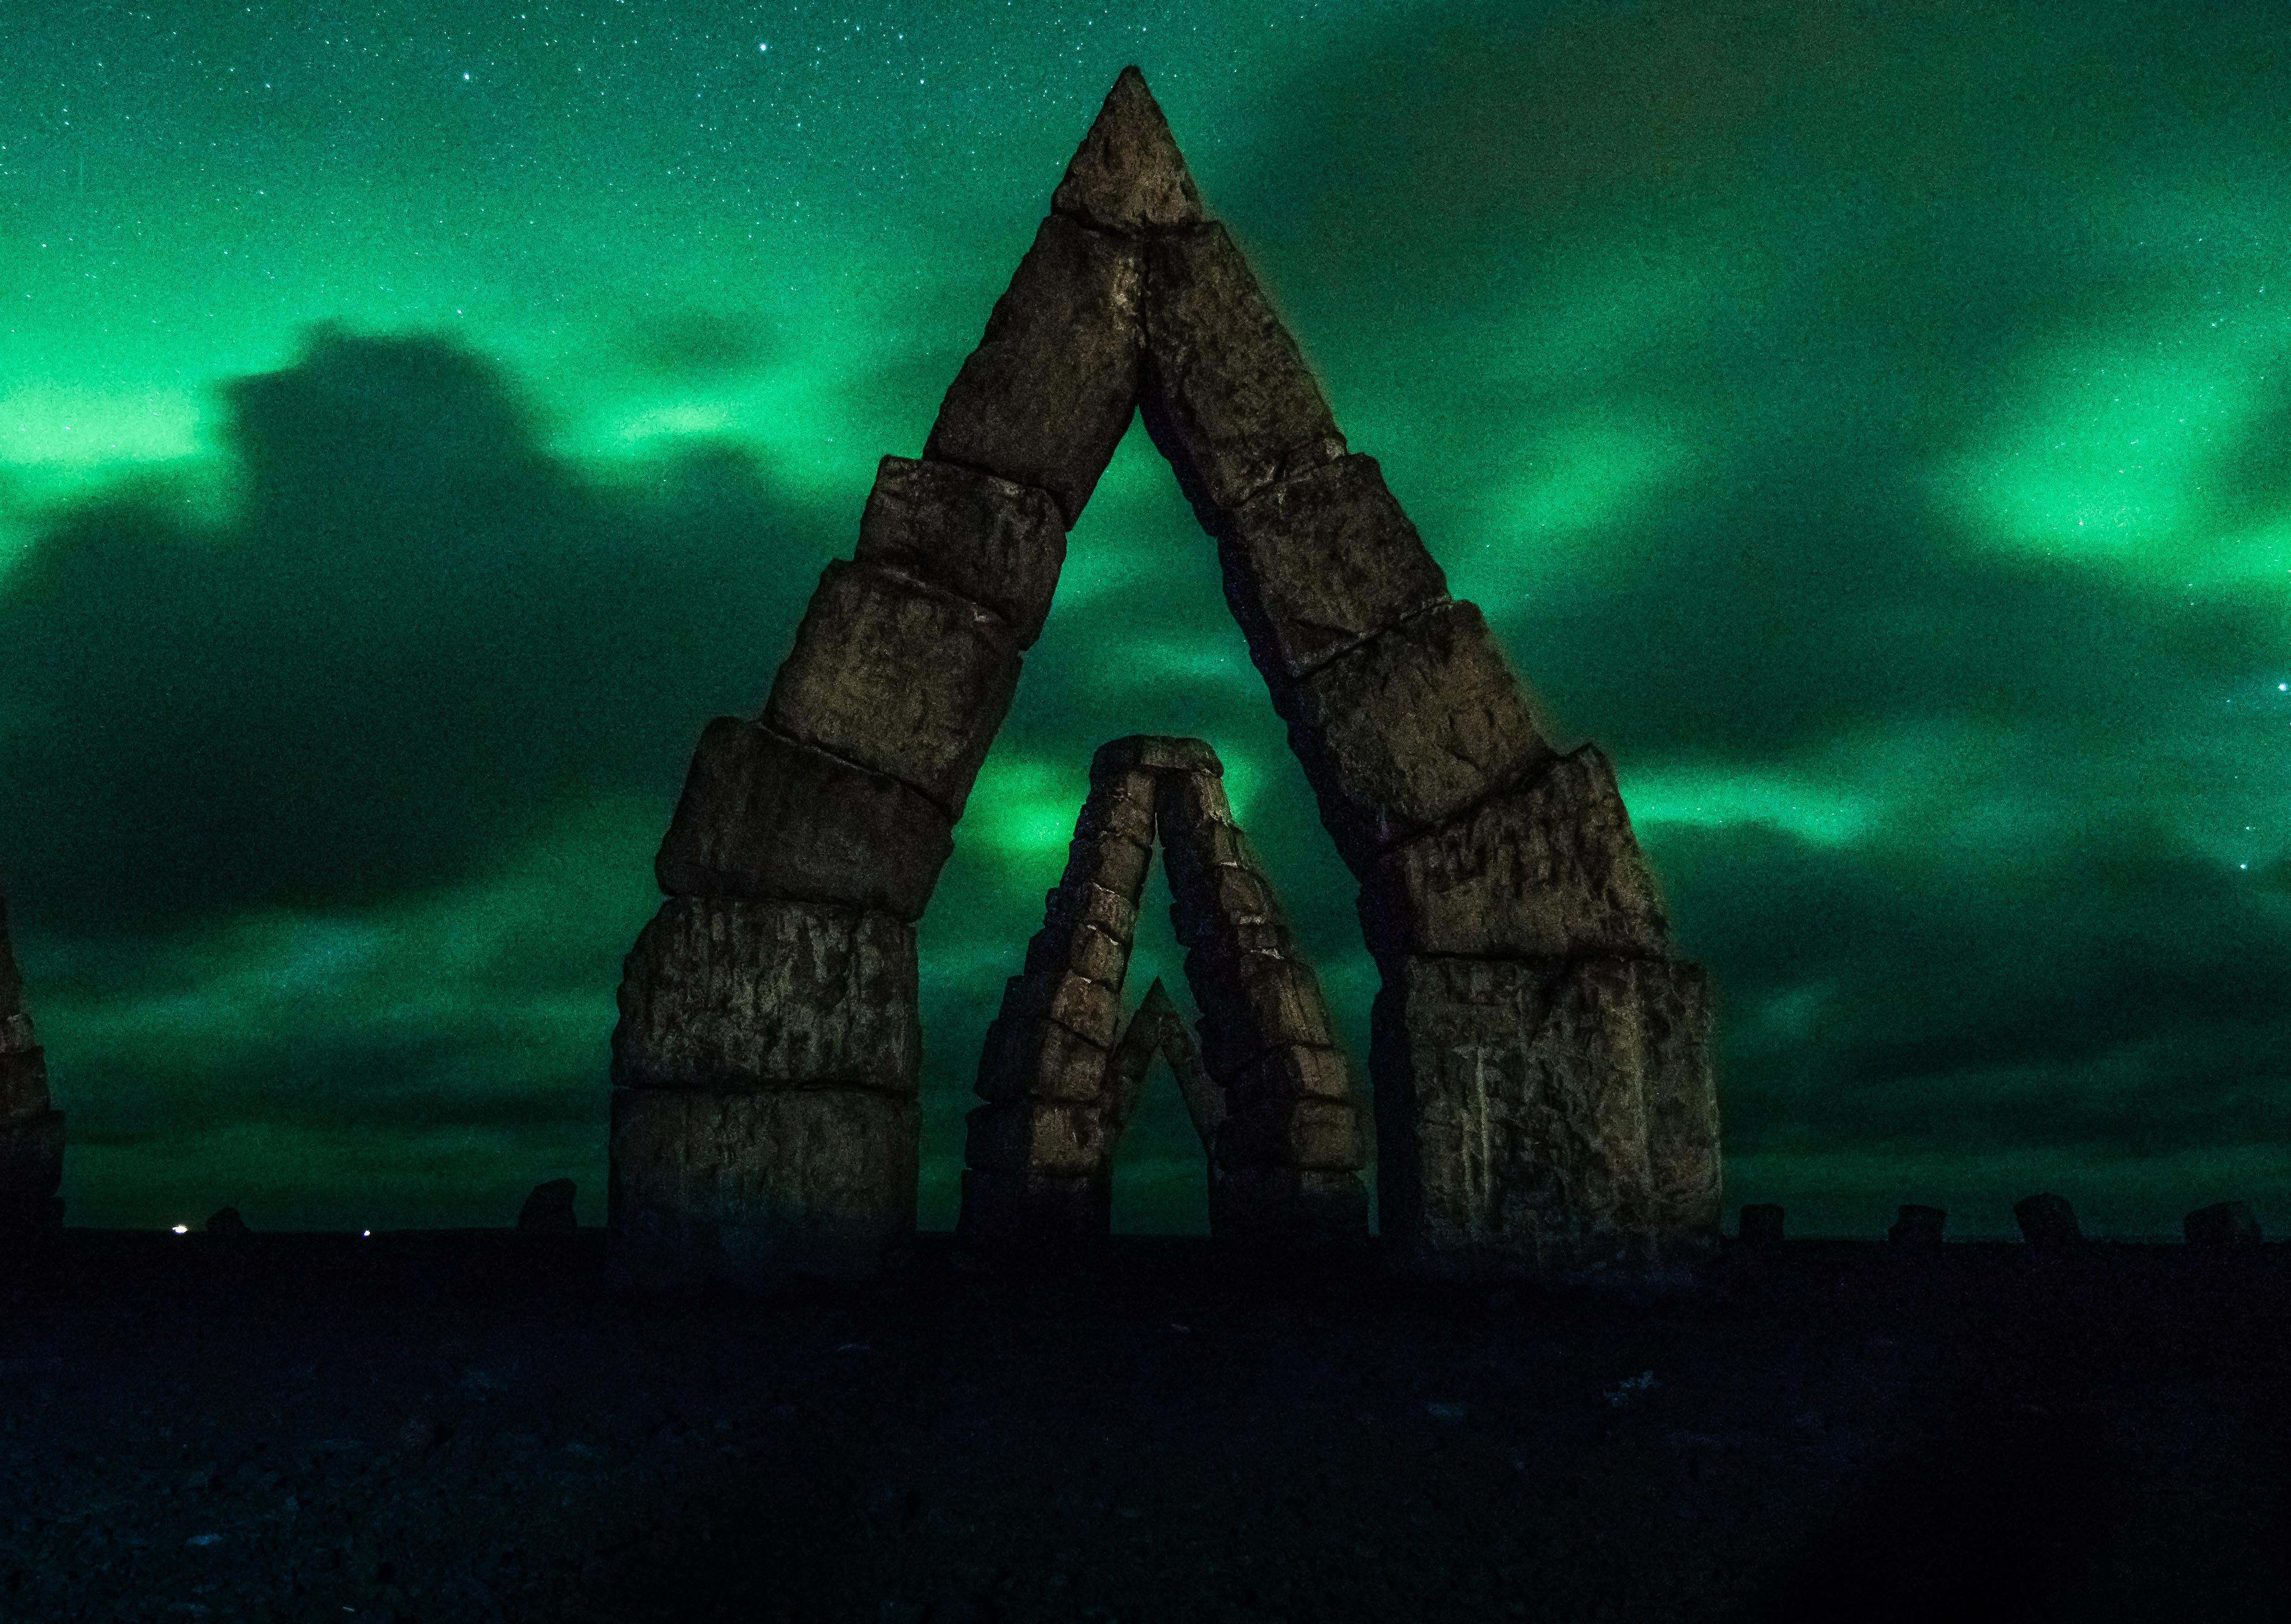
sky, green, architecture, darkness, night, cloud, aurora, arch, rock, space